Andrews v Law Society of British Columbia

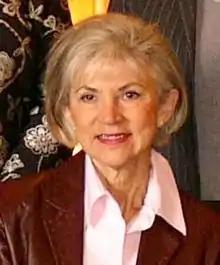
Andrew's appeal was heard by future Chief Justice of Canada Beverley McLachlin.

Andrews filed an appeal to the Taylor decision, arguing Taylor's definition of "discrimination" which included the requirement of "irrationality", which Andrews argued that if found would in fact constitute discrimination under Section 15. Joseph Arvay argued the case for the Attorney General of British Columbia.